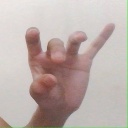
अक्षर: ओ